Sphagnum russowii

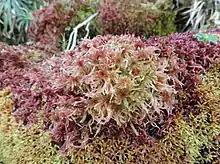
Moss "Sphagnum russowii" covers rock formation on riverbank

Sphagnum russowii, Russow's sphagnum or Russow's bogmoss, is a species of peat moss with a Holarctic distribution.